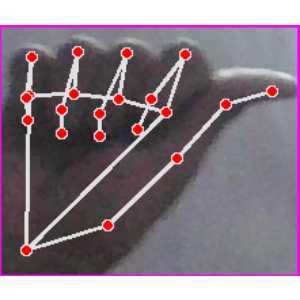
अक्षर: छ